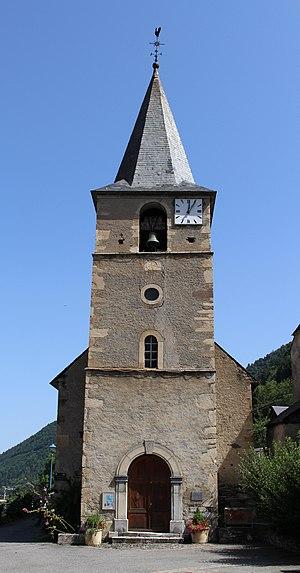
Église Sainte-Luce, Saint-Vincent de Camparan (Hautes-Pyrénées)
La liste des églises des Hautes-Pyrénées recense de manière exhaustive les églises situées dans le département français des Hautes-Pyrénées.
Camparan est une commune française située dans le département des Hautes-Pyrénées, en région Occitanie.
L' église Sainte-Luce - Saint-Vincent de Camparan est une église catholique du XIXᵉ siècle située à Camparan, dans le département français des Hautes-Pyrénées en France.